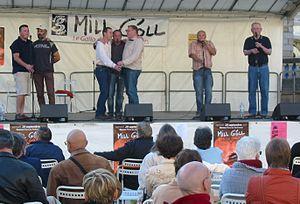
Le chant à répondre est une pratique vocale caractéristique de la chanson traditionnelle francophone, comme pour une partie de la chanson bretonne.